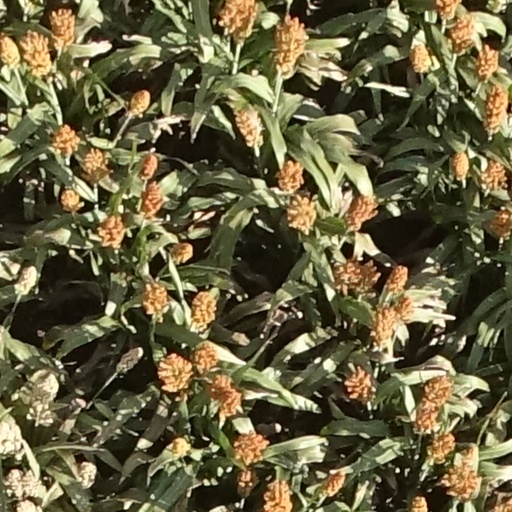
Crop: sorghum